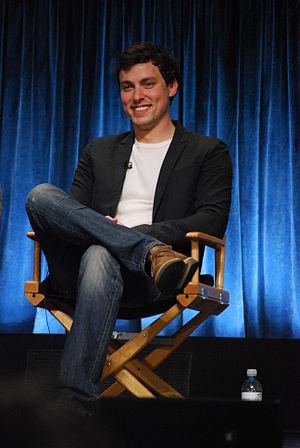
Bones est une série télévisée américaine en 246 épisodes de 42 minutes créée par Hart Hanson d'après les romans de Kathy Reichs, anthropologue judiciaire et écrivain à succès, et diffusée du 13 septembre 2005 au 28 mars 2017 sur le réseau Fox aux États-Unis et simultanément sur le réseau Global au Canada.